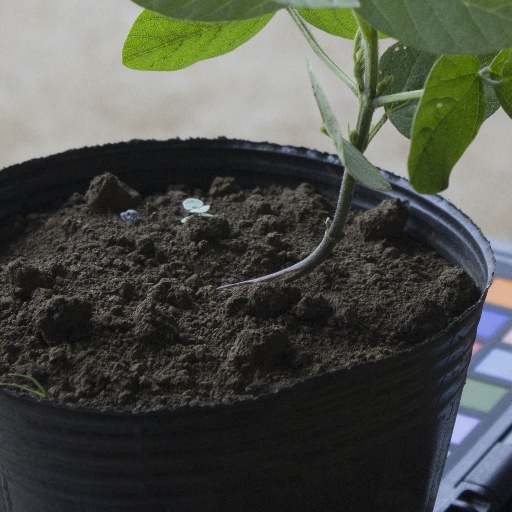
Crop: soybean